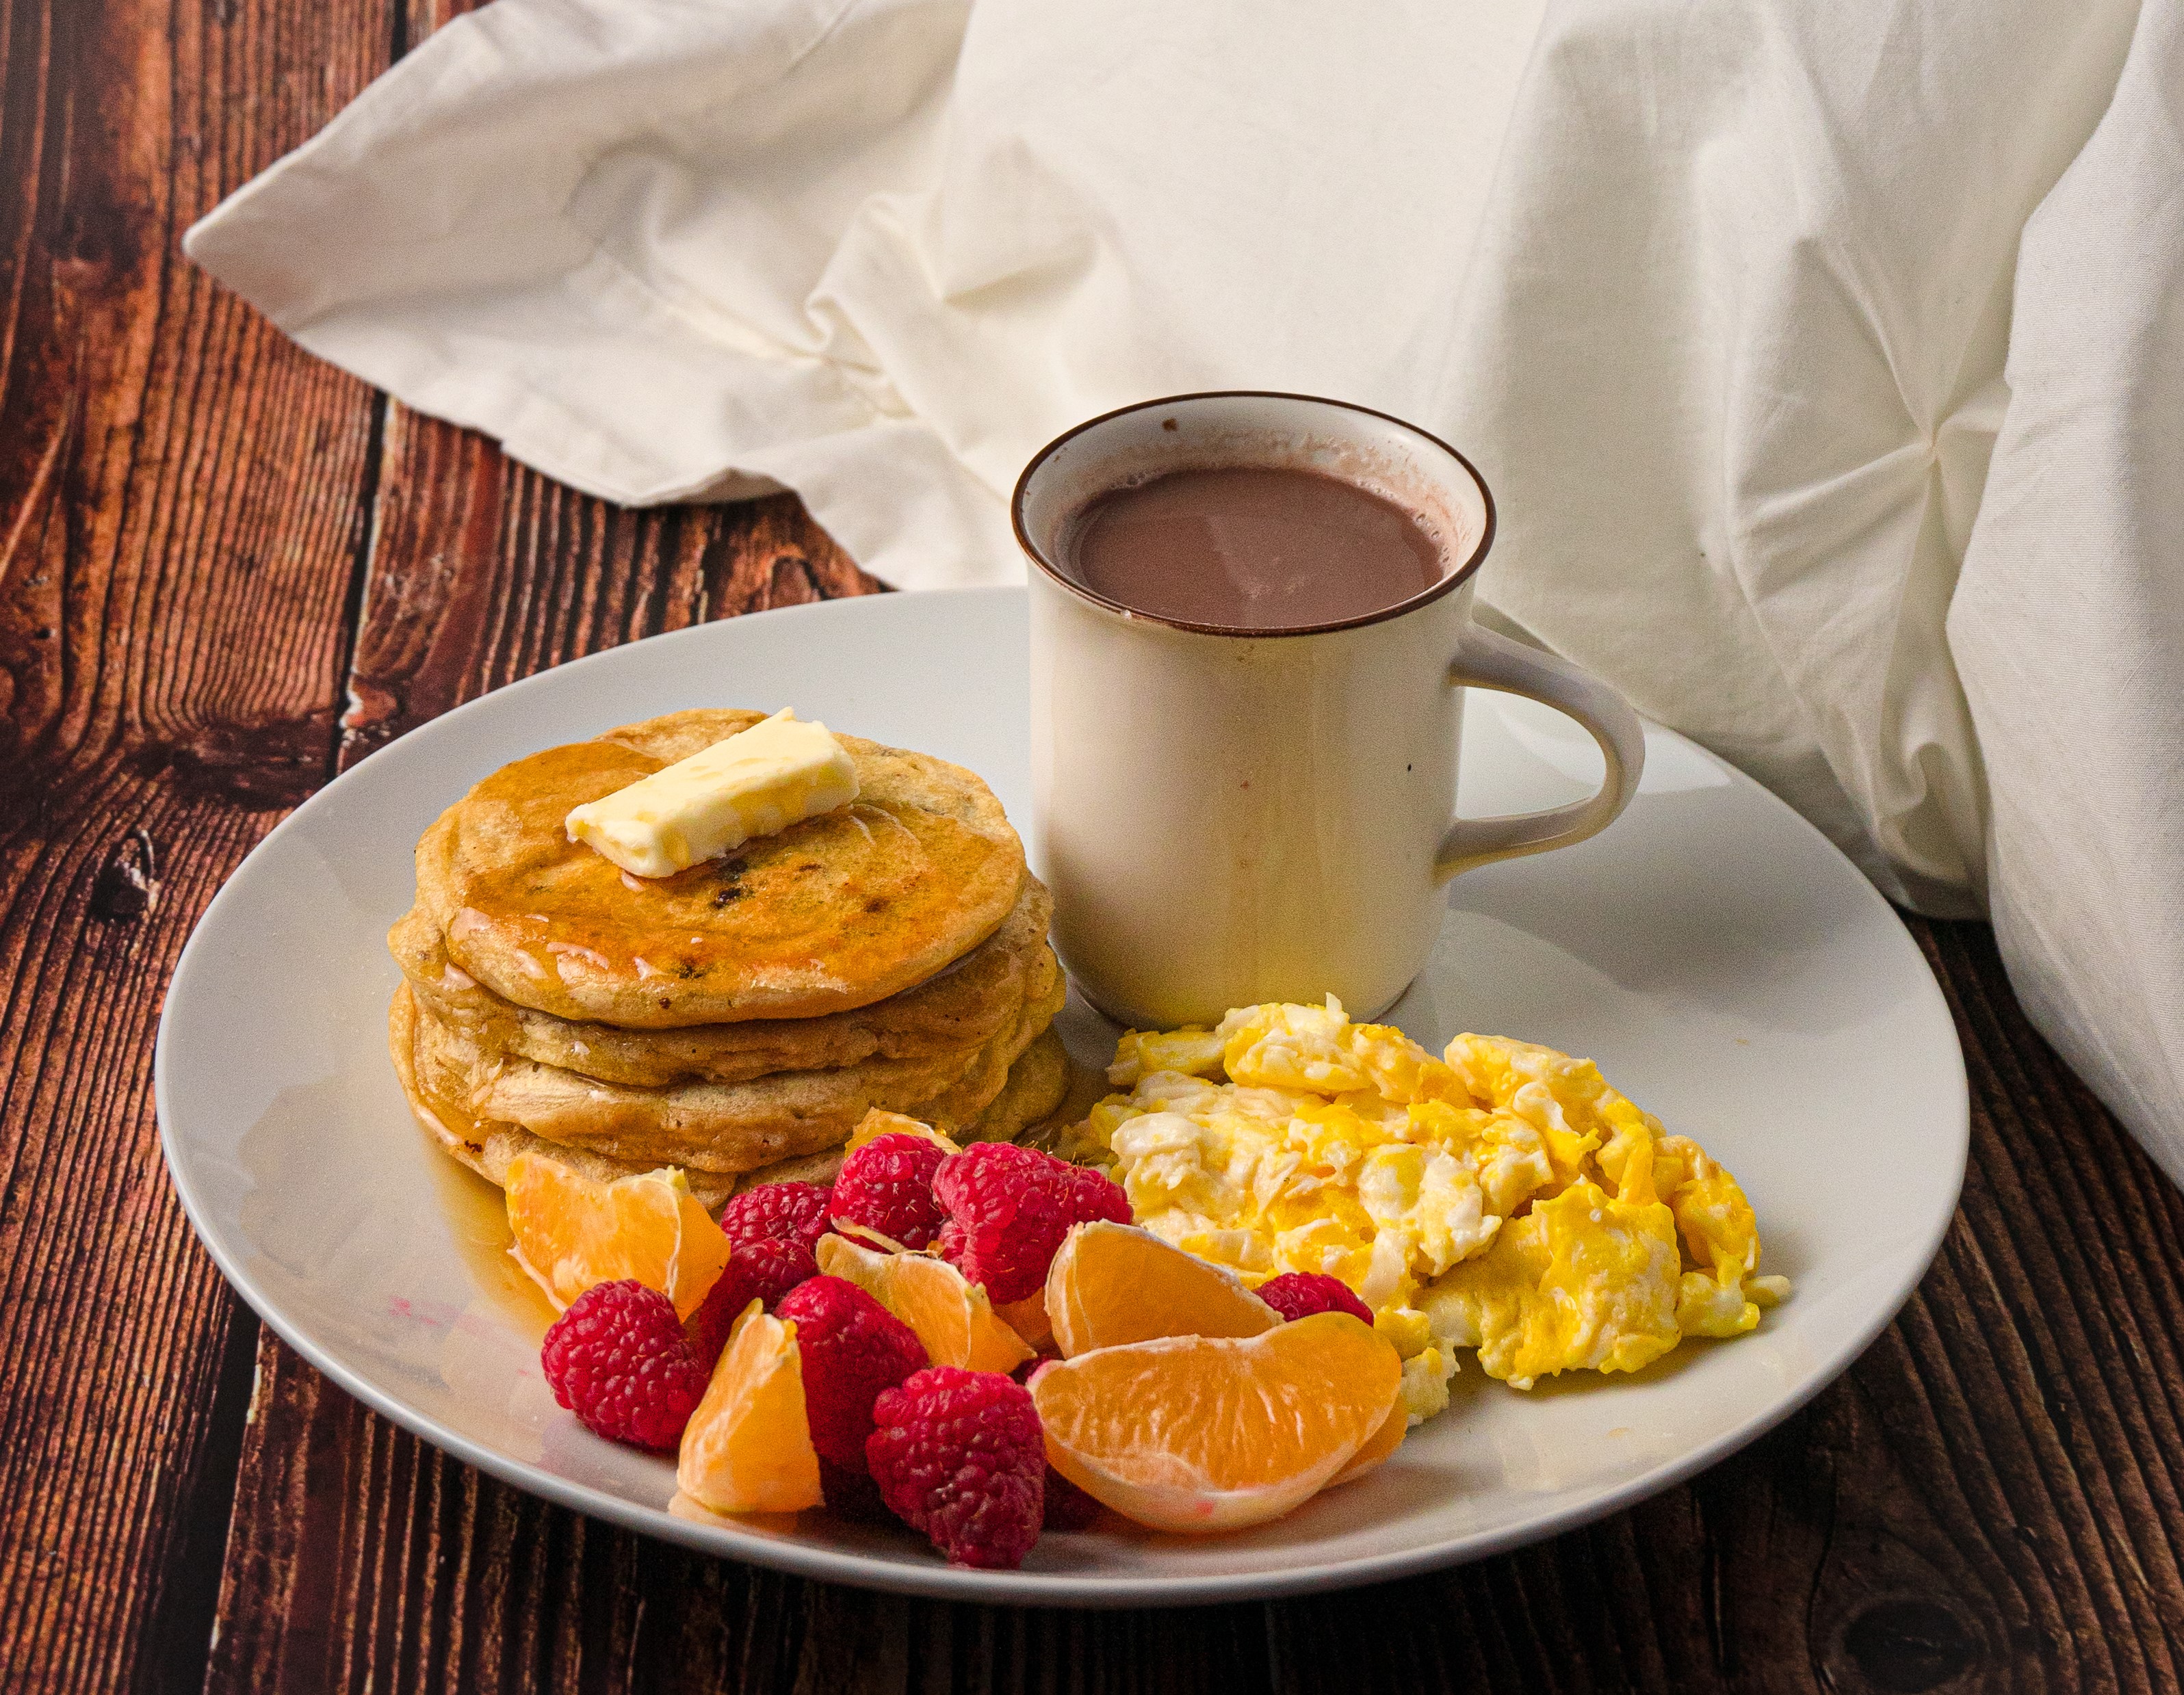
food, tableware, dishware, plate, ingredient, table, tea, recipe, drinkware, fruit, serveware, orange, cuisine, coffee cup, cup, dish, orange juice, clementine, coffee, citric acid, natural foods, finger food, produce, platter, baked goods, junk food, gluten, sweetness, tangelo, mug, mandarin orange, drink, bread, milk, teacup, valencia orange, fried food, citrus, plant milk, superfood, yuanyang, dessert, snack, side dish, knife, breakfast, comfort food, cake, strawberry, saucer, meal, garnish, danish pastry, american food, fast food, brunch, la carte food, bitter orange, cafe au lait, juice, lunch, pastry, masala chai, tangerine, kids meal, caff americano, dairy, powdered sugar